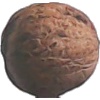
Label: walnut